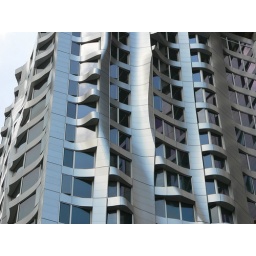
The facade undulates. Soon the tower will rise above all the other buildings downtown.